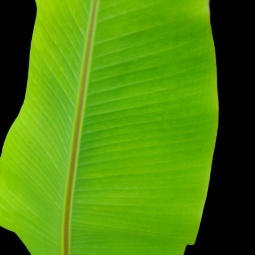
Label: Healthy